Bob Lubbers

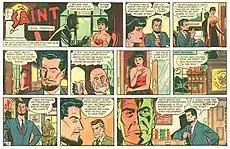
Bob Lubbers' "The Saint" (October 4, 1959)

In 1950, he began his association with "Tarzan", continuing on that strip for the next four years. In 1954, he first did work at the Al Capp studio and entered, as he put it, Capp's "star-studded world of movers and shakers".